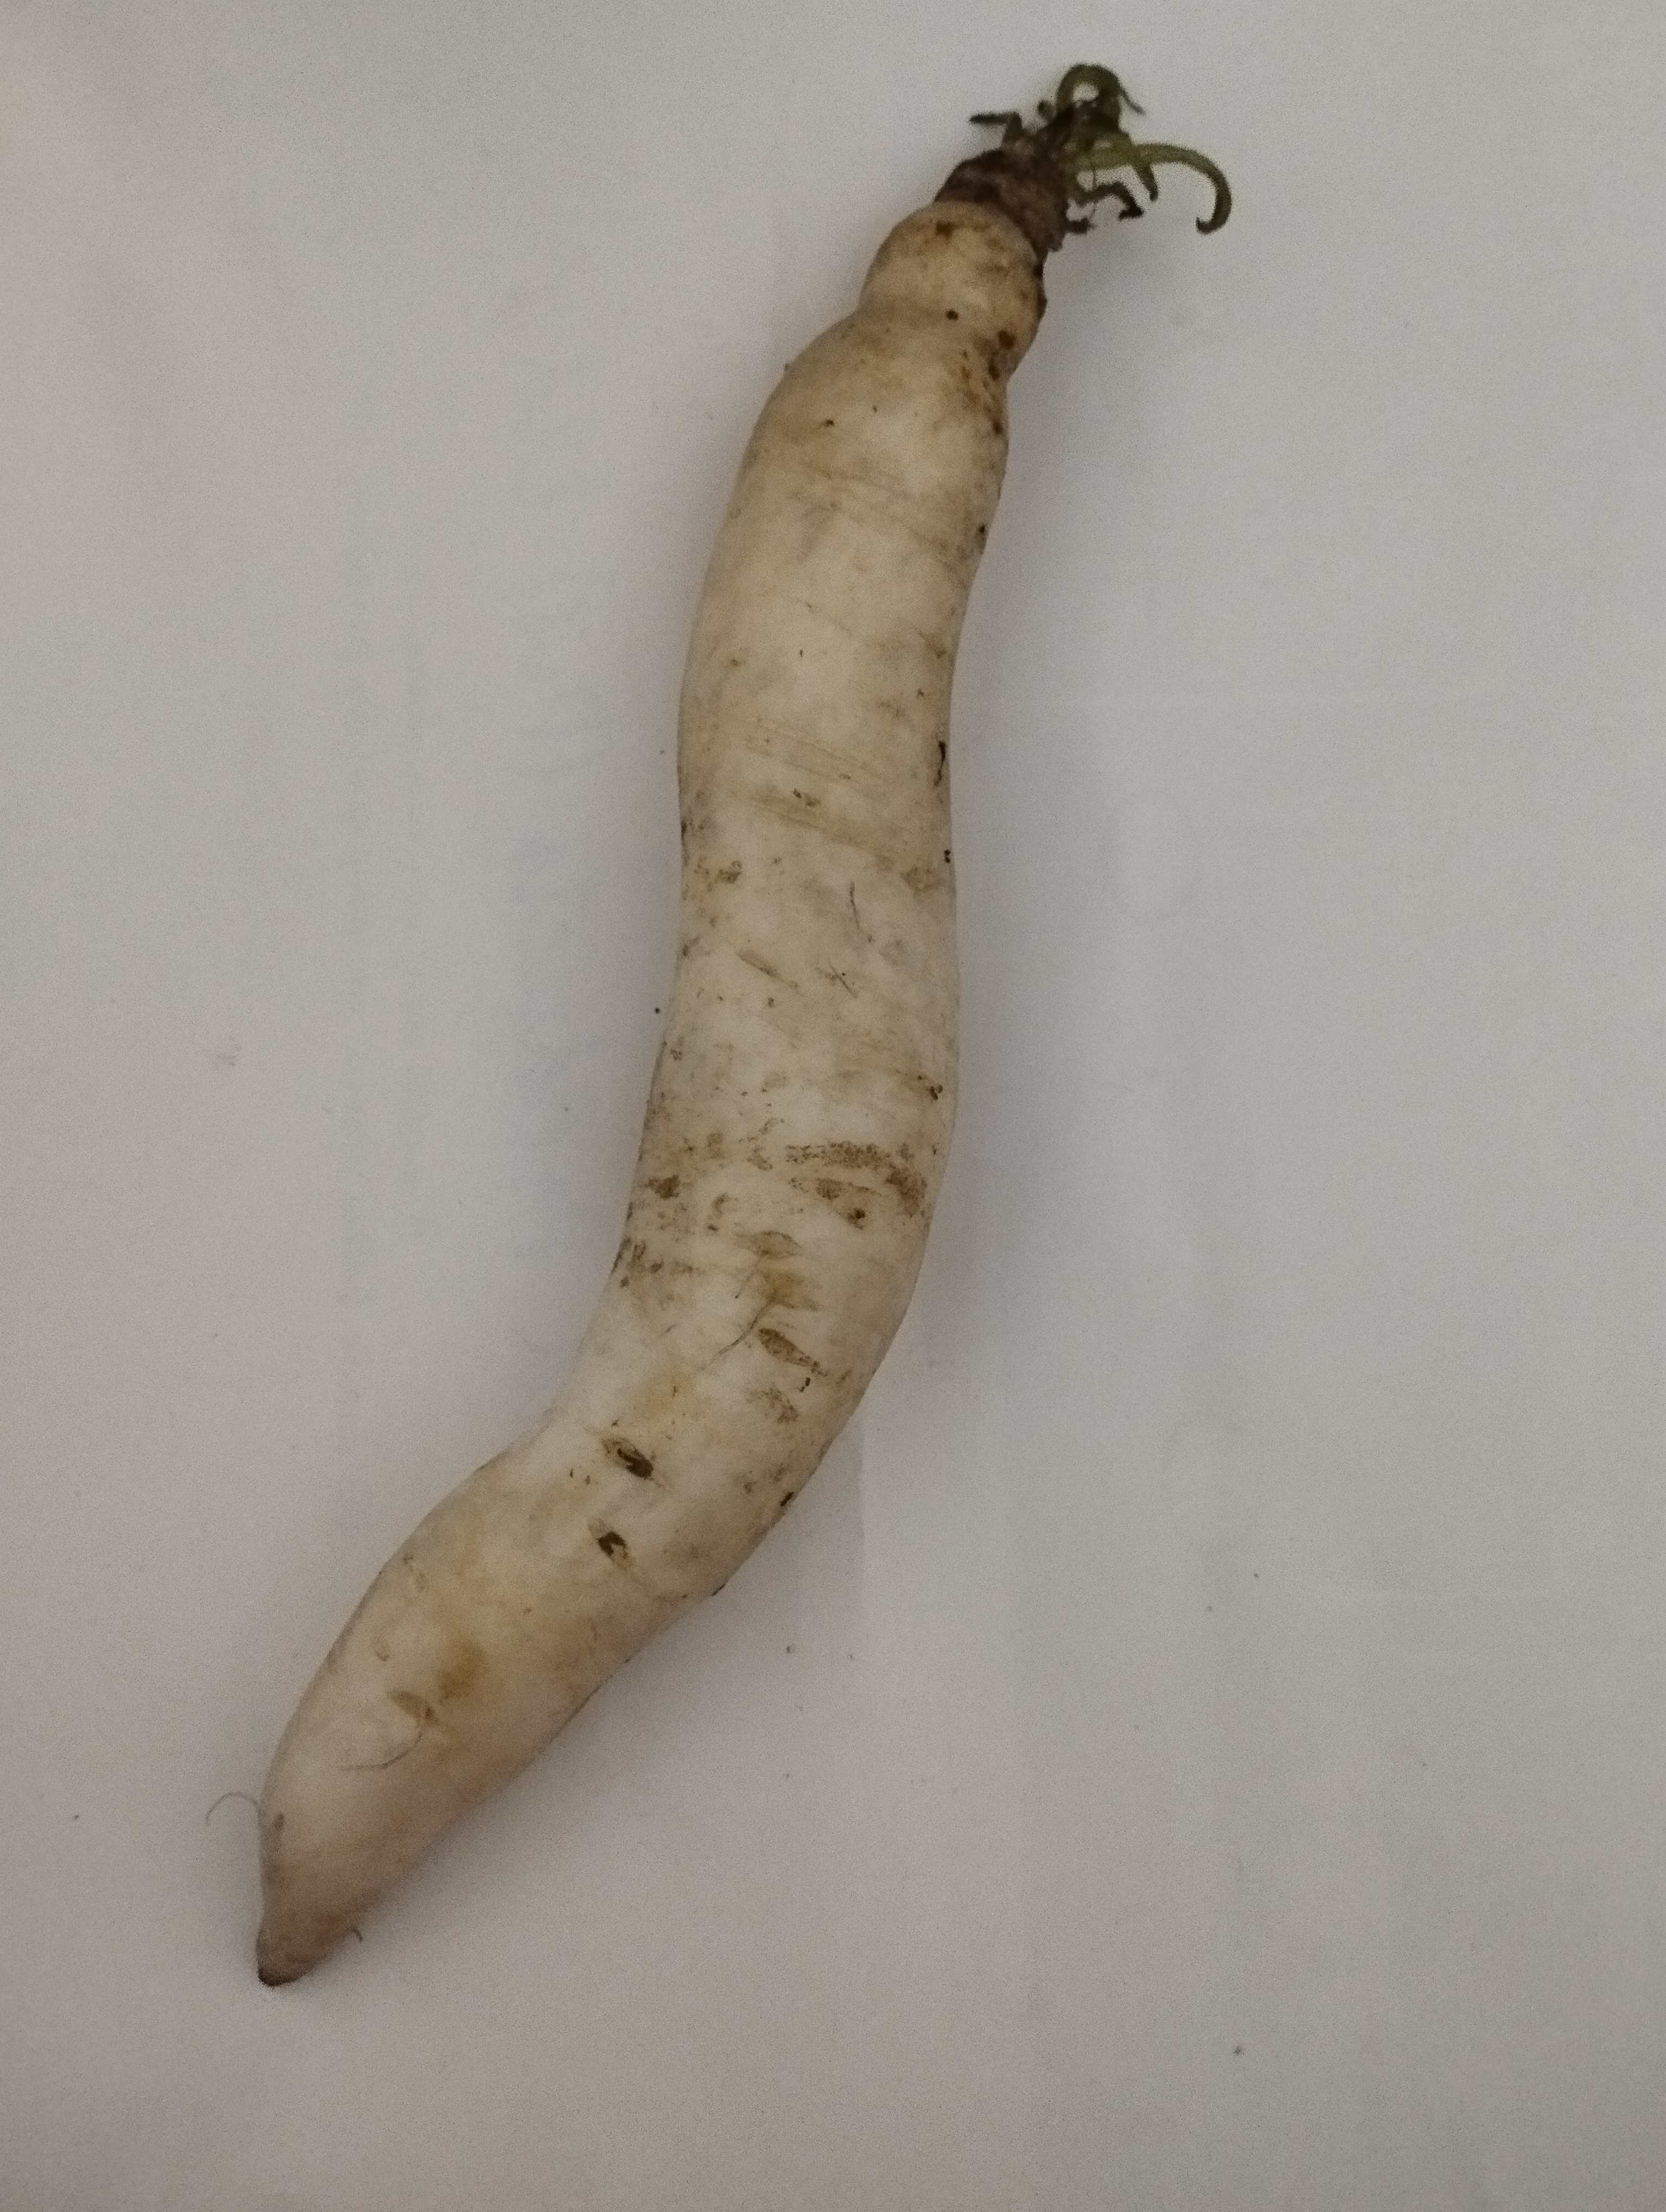
Label: Raphanus sativus